Therese Concordia Maron

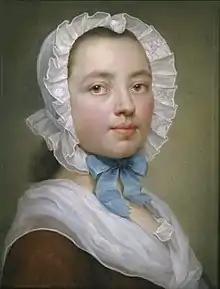
Self-portrait in pastels (1745)

Therese Concordia Maron (née Mengs; 1725 – October 10, 1806), was a German painter. She was the elder sister of painter Anton Raphael Mengs.